History of U.S. foreign policy, 1776–1801

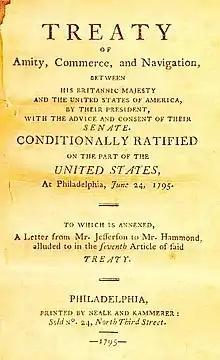
Cover of a 1795 pamphlet containing the text of the Jay Treaty; it was ratified in 1796 after bitter debate that polarized American politics.

Once the treaty arrived in Philadelphia in March 1795, Washington—who had misgivings about the treaty's terms—kept its contents confidential until June, when a special session of the Senate convened to give its advice and consent. Peter Trubowitz writes that during these several months Washington wrestled with "a strategic dilemma," balancing geopolitics and domestic politics. "If he threw his support behind the treaty, he risked destroying his fragile government from within due to partisan rage. If he shelved the treaty to silence his political detractors, there would likely be war with Great Britain, which had the potential to destroy the government from the outside." Submitted on June 8, debate on the treaty's 27 articles was carried out in secret, and lasted for more than two weeks. Republican senators, who wanted to pressure Britain to the brink of war, denounced the Jay Treaty as an insult to American prestige, and a repudiation of the 1778 treaty with France; New York's Aaron Burr argued point-by-point why the whole agreement should be renegotiated. On June 24, the Senate approved the treaty by a vote of 20–10the precise two-thirds majority vote necessary for ratification.